Cavalry

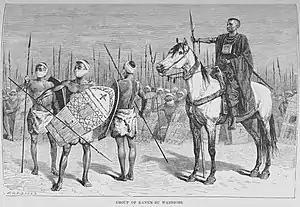
Kanem-Bu warriors armed with spears in the retinue of a mounted war chief. "The Earth and Its Inhabitants", 1892

The Islamic Berber states of North Africa employed elite horse mounted cavalry armed with spears and following the model of the original Arab occupiers of the region. Horse-harness and weapons were manufactured locally and the six-monthly stipends for horsemen were double those of their infantry counterparts. During the 8th century Islamic conquest of Iberia large numbers of horses and riders were shipped from North Africa, to specialise in raiding and the provision of support for the massed Berber footmen of the main armies.